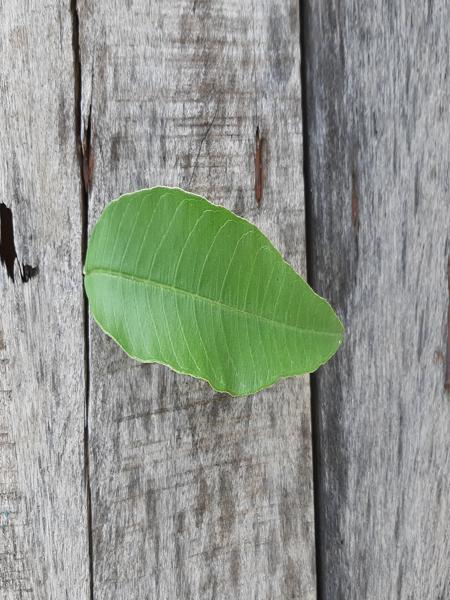
Plant: Guava